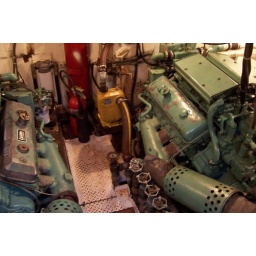
These two engines power one of the tug boats which drags big ships around my dad's shipping yard.